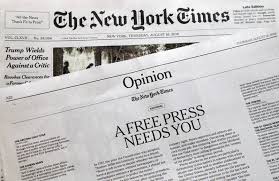
Label: paper